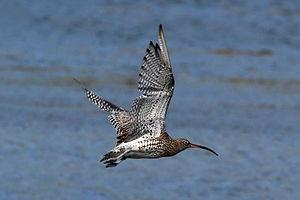
Le Courlis cendré est une espèce d'oiseaux limicoles de la grande famille des scolopacidés. C'est celui des courlis qui habite l'espace le plus étendu, puisqu'il se reproduit dans toute l'Europe tempérée et l'Asie. On en a même aperçu en Nouvelle-Écosse. En Europe on le nomme souvent simplement courlis.